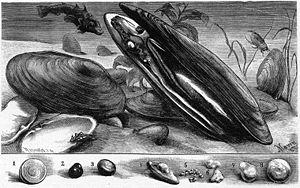
La moule perlière d'eau douce, ou mulette perlière, est un mollusque lamellibranche des rivières claires d'Europe, de Russie, du Canada et de la façade est des États-Unis, communément classée parmi les moules d'eau douce. Dans le cycle de développement de l'espèce, la larve doit — durant quelques mois — parasiter un saumon ou une truite (qui la nourrit et la transporte).